List of Superman & Lois characters

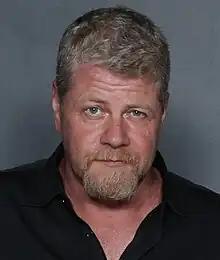
Michael Cudlitz played Lex.

Sam Lane (portrayed by Dylan Walsh) is Lois Lane's father, Jonathan and Jordan's grandfather, and an Army general who is determined to keep America and the world safe from all threats. Following the fight against Tal-Rho, Sam tells John Henry Irons that he is planning on retiring from active duty.